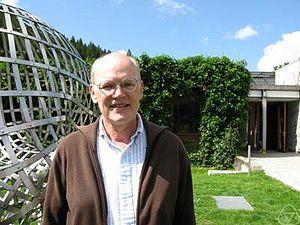
Jerrold Eldon Marsden est un mathématicien canadien qui travaille en géométrie différentielle, mécanique géométrique et géométrie symplectique.